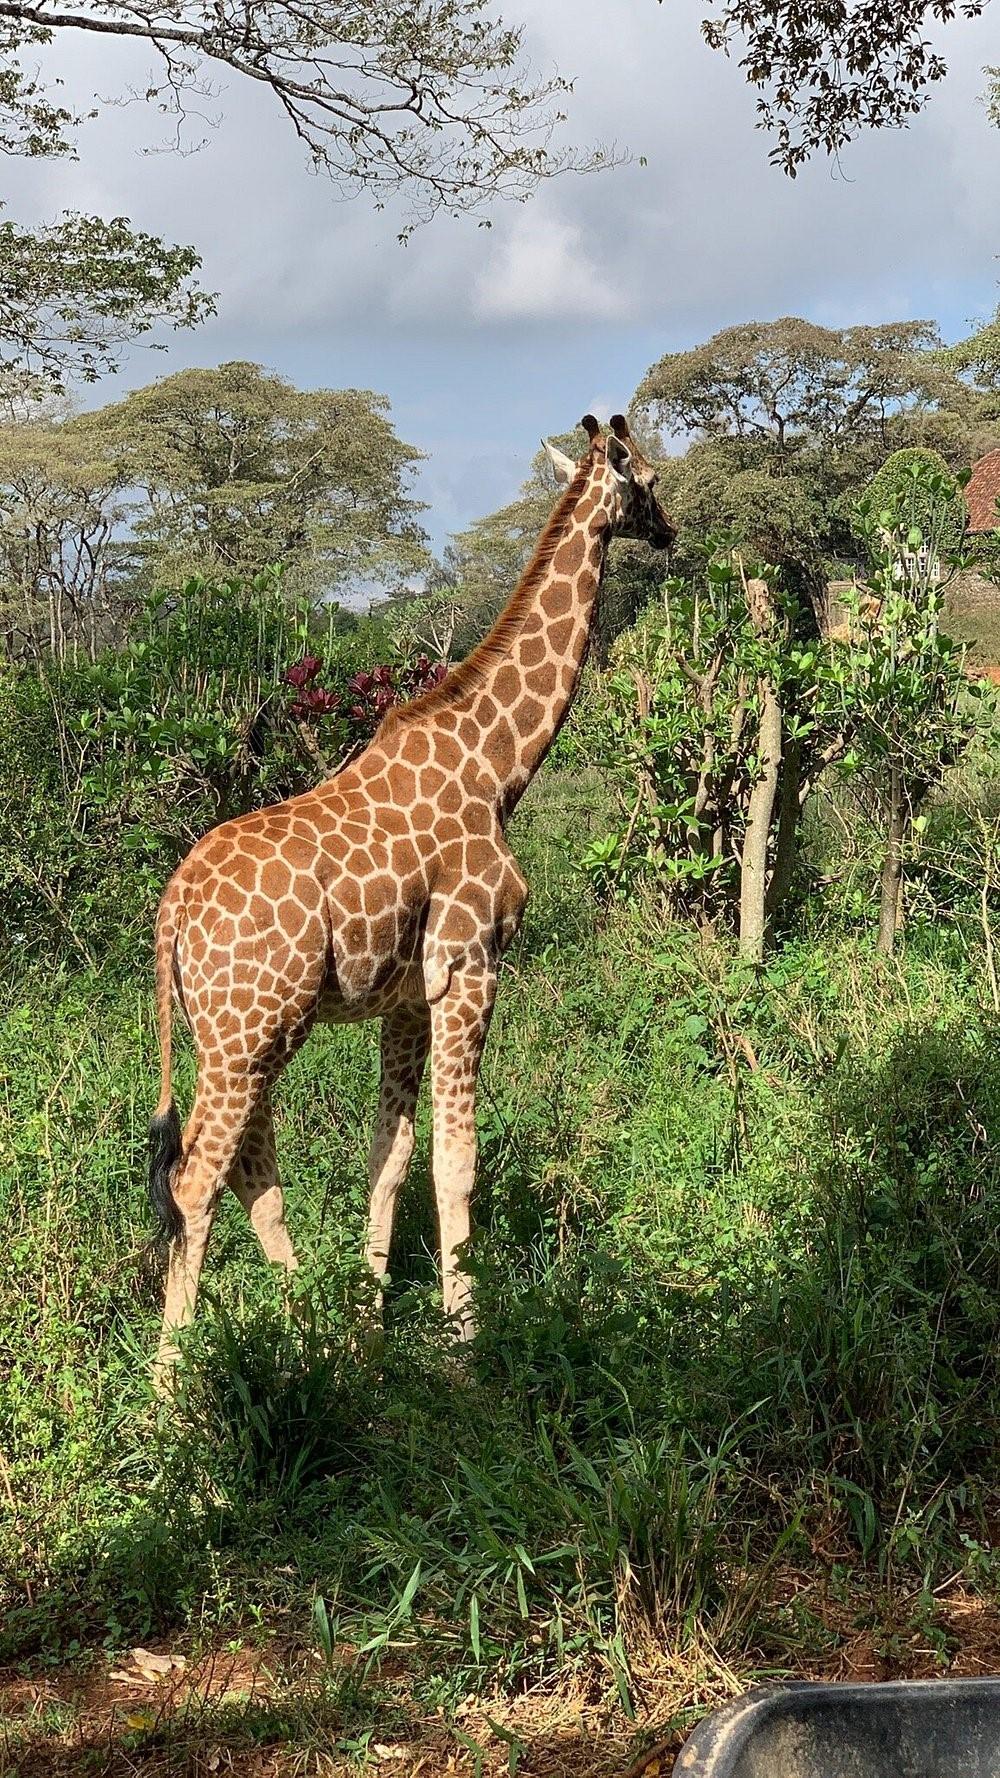
Mnyama mwitu aina ya twiga akiwa amesimama katika mazingira yenye uoto wa asili, yenye nyasi fupi, vichaka na miti. Ikiashiria ni eneo la hifadhi la wanyama pori.